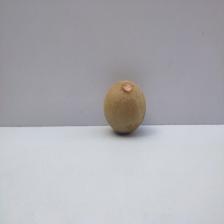
Size: Medium